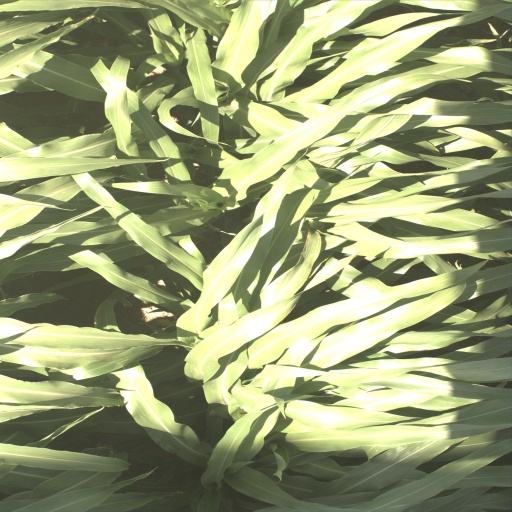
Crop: sorghum